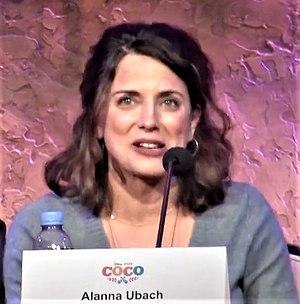
Alanna Ubach est une actrice américaine née le 3 octobre 1975 à Downey, Californie.